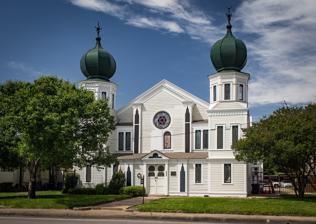
Building: Temple Beth-El (Corsicana, Texas)
Country: United States of America
Year built: 1898
Former synagogue, now historic building in Corsicana, Texas, US For similarly named synagogues, see Beth-El . Temple Beth-El Former Temple Beth-El, now community center Religion Affiliation Reform Judaism (former) Rite Nusach Ashkenaz Ecclesiastical or organizational status Synagogue (1898–1980) Community center (since 1990) Ownership City of Corsicana Status Closed ; restored and repurposed Location Location 208 South Fifteenth Street, Corsicana , Texas Country United States Location in Texas Geographic coordinates 32°5′22″N 96°28′6″W / 32.08944°N 96.46833°W / 32.08944; -96.46833 Architecture Style Exotic Revival Moorish Revival Date established 1871 (as a congregation) Completed 1898 ( 1898 ) Specifications Dome (s) Two Materials Clapboard Website cityofcorsicana .com /996 /Temple-Beth-El Temple Beth-El U.S. National Register of Historic Places Texas State Antiquities Landmark Recorded Texas Historic Landmark Area less than one acre NRHP reference No. 86003687 TSAL No. 8200000741 RTHL No. 11642 Significant dates Added to NRHP February 3, 1987 Designated TSAL January 1, 2000 Designated RTHL 1981 Temple Beth-El is an historic Reform Jewish former synagogue located at 208 South 15th Street in Corsicana , Navarro County , Texas , in the United States. Operating as a synagogue between 1898 and 1980, the  exotic Moorish Revival -style building has been used as a community center since 1990. Landmark status Temple Beth-El became a Recorded Texas Historic Landmark in 1981. On February 3, 1987, Temple Beth-El was added to the National Register of Historic Places . Temple Beth-El is one of two State Antiquities Landmarks in Navarro County. History The Jewish community of Corsicana established a congregation in 1871. The congregation worshiped at each other's homes until it could raise the funding to build a synagogue. Julius Magil served as rabbi in the early days of its new building. He was born December 29, 1870, at Mitau , Courland , which was then in the Russian Empire but is now part of Latvia . He received a secular education at Realgymnasium and University of Zürich , Switzerland . Rabbi Magil's religious training took place at the Talmudical College of Grobin , Courland. Rabbi Magil then studied medicine at Fort Wayne Medical College, and he received a Ph.D. from Rogers College in 1898. The synagogue was built by a Reform Jewish congregation in 1898.  It is a wood-frame building, with clapboard siding, keyhole windows in the front doors, and a pair of octagonal towers topped by onion domes . In 1900, 66% of the congregants were immigrants and over half were from Poland , Russia , or Hungary . 19% of the membership was from Germany and another 19% was from France . While Eastern European Jews tended towards Orthodox Judaism and German Jews tended towards Reform Judaism, Temple Beth-El was notable as a Reform synagogue with a predominantly Eastern European and heavily Polish membership. Rabbi Ernest Joseph served as the spiritual leader of Temple Beth-El from 1968 to 1980. In 1980, Temple Beth-El closed as a congregation, although a local rabbi still leads a Jewish service on a monthly basis. The property was donated to the City of Corsicana around 1990. The City uses it as a community center. In 2010, the former synagogue's stained glass windows were renovated. The former synagogue's façade and domes were restored in 2013. See also National Register of Historic Places portal Judaism portal Texas portal National Register of Historic Places listings in Navarro County, Texas Recorded Texas Historic Landmarks in Navarro County References